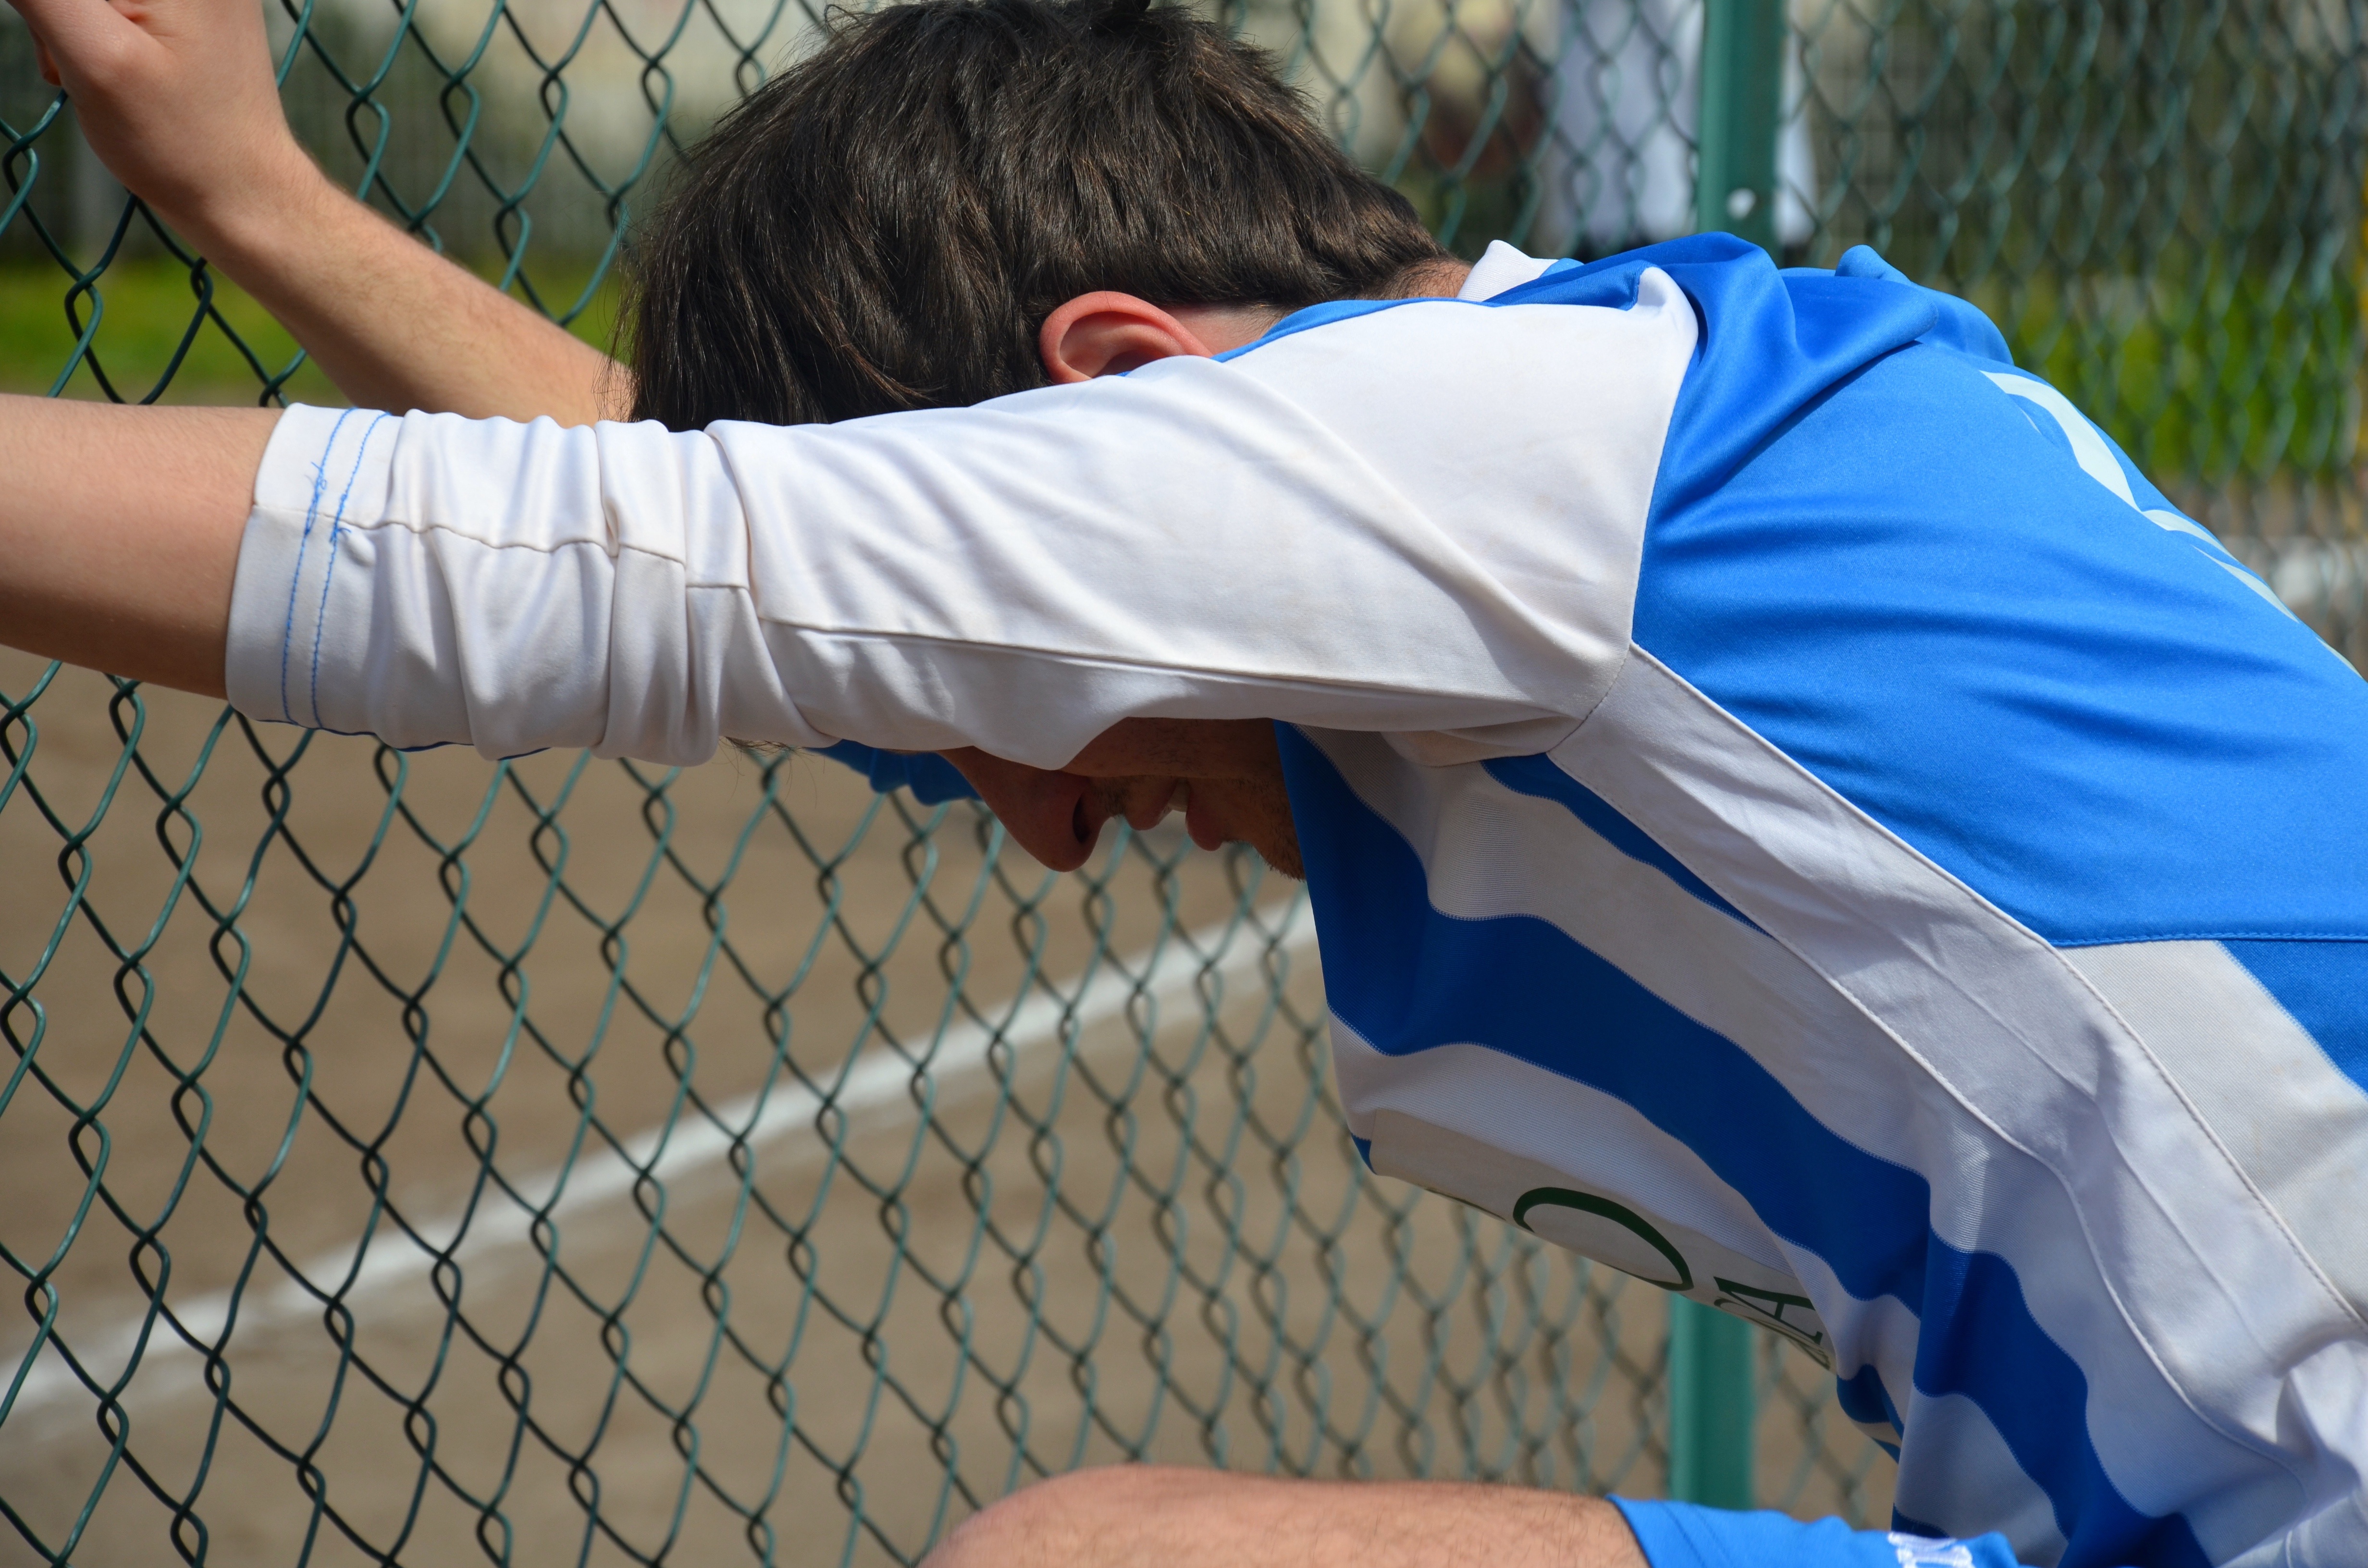
sport, game, young, spring, training, blue, football, player, workout, stretching, heating